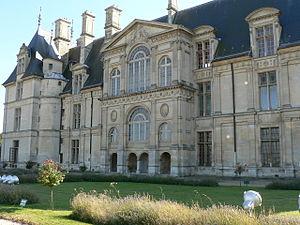
Façade septentrionale du Château d'Ecouen dans le Val d'Oise.
Le château d'Écouen est un château du XVIᵉ siècle, situé dans le Val-d'Oise, qui abrite depuis 1977 le musée national de la Renaissance. L'édifice appartient à la Grande Chancellerie de la Légion d'honneur. Le musée est sous tutelle du ministère de la Culture. Depuis 2005, le directeur du musée est Thierry Crépin-Leblond, conservateur général du patrimoine.
Le département du Val-d'Oise compte un certain nombre de lieux touristiques, mais la plupart demeurent confidentiels, et attirent essentiellement un public local. Ainsi, aucun de ses monuments ne connaît une fréquentation aussi importante que d'autres sites en périphérie de Paris tels que Versailles ou Fontainebleau. Néanmoins, Auvers-sur-Oise jouit d'une renommée au moins nationale grâce aux tableaux de Vincent van Gogh. Le château d'Écouen attire également des visiteurs, souvent connaisseurs, pouvant venir du monde entier. En 2008, Écouen a été la principale destination touristique du Val d'Oise.
La Renaissance est une période de l'époque moderne associée à la redécouverte de la littérature, de la philosophie et des sciences de l'Antiquité, qui a pour point de départ la Renaissance italienne. En effet, la Renaissance est l'œuvre, à Florence, des artistes qui peuvent y exprimer librement leur art : une Pré-Renaissance se produit dans plusieurs villes d'Italie dès les XIIIᵉ et XIVᵉ siècles. La Renaissance s'exprime au XVᵉ siècle dans la plus grande partie de l'Italie, en Espagne, en Flandre et en Allemagne, sous la forme de ce que l'on appelle la Première Renaissance ; ainsi en Flandre, sur les quatre primitifs flamands, les deux premiers vivent au XVᵉ siècle. La Renaissance concerne l'ensemble de l'Europe au XVIᵉ siècle.
Anne de Montmorency, né à Chantilly le 15 mars 1493 et mort à Paris le 12 novembre 1567, est duc et pair de France, maréchal puis grand maître de France, baron des Baux et connétable et émule de Bayard. Cet homme extrêmement puissant, qui a symbolisé la Renaissance française, fut un ami intime des rois François Iᵉʳ et Henri II.
L'Île-de-France est une région historique et administrative française. Il s'agit d'une région très fortement peuplée, qui représente à elle seule 18,8 % de la population de la France métropolitaine sur seulement 2,2 % de sa superficie, ce qui en fait la région la plus peuplée et la plus densément peuplée de France. Ses habitants sont appelés les Franciliens. Parfois désignée improprement comme la « région parisienne », elle est fortement centralisée sur l'agglomération parisienne, qui s'étend sur 23,7 % de la surface régionale, mais où habite 88,6 % de sa population. L'aire urbaine de Paris recouvre, quant à elle, la quasi-totalité de la superficie francilienne et des portions de régions limitrophes.